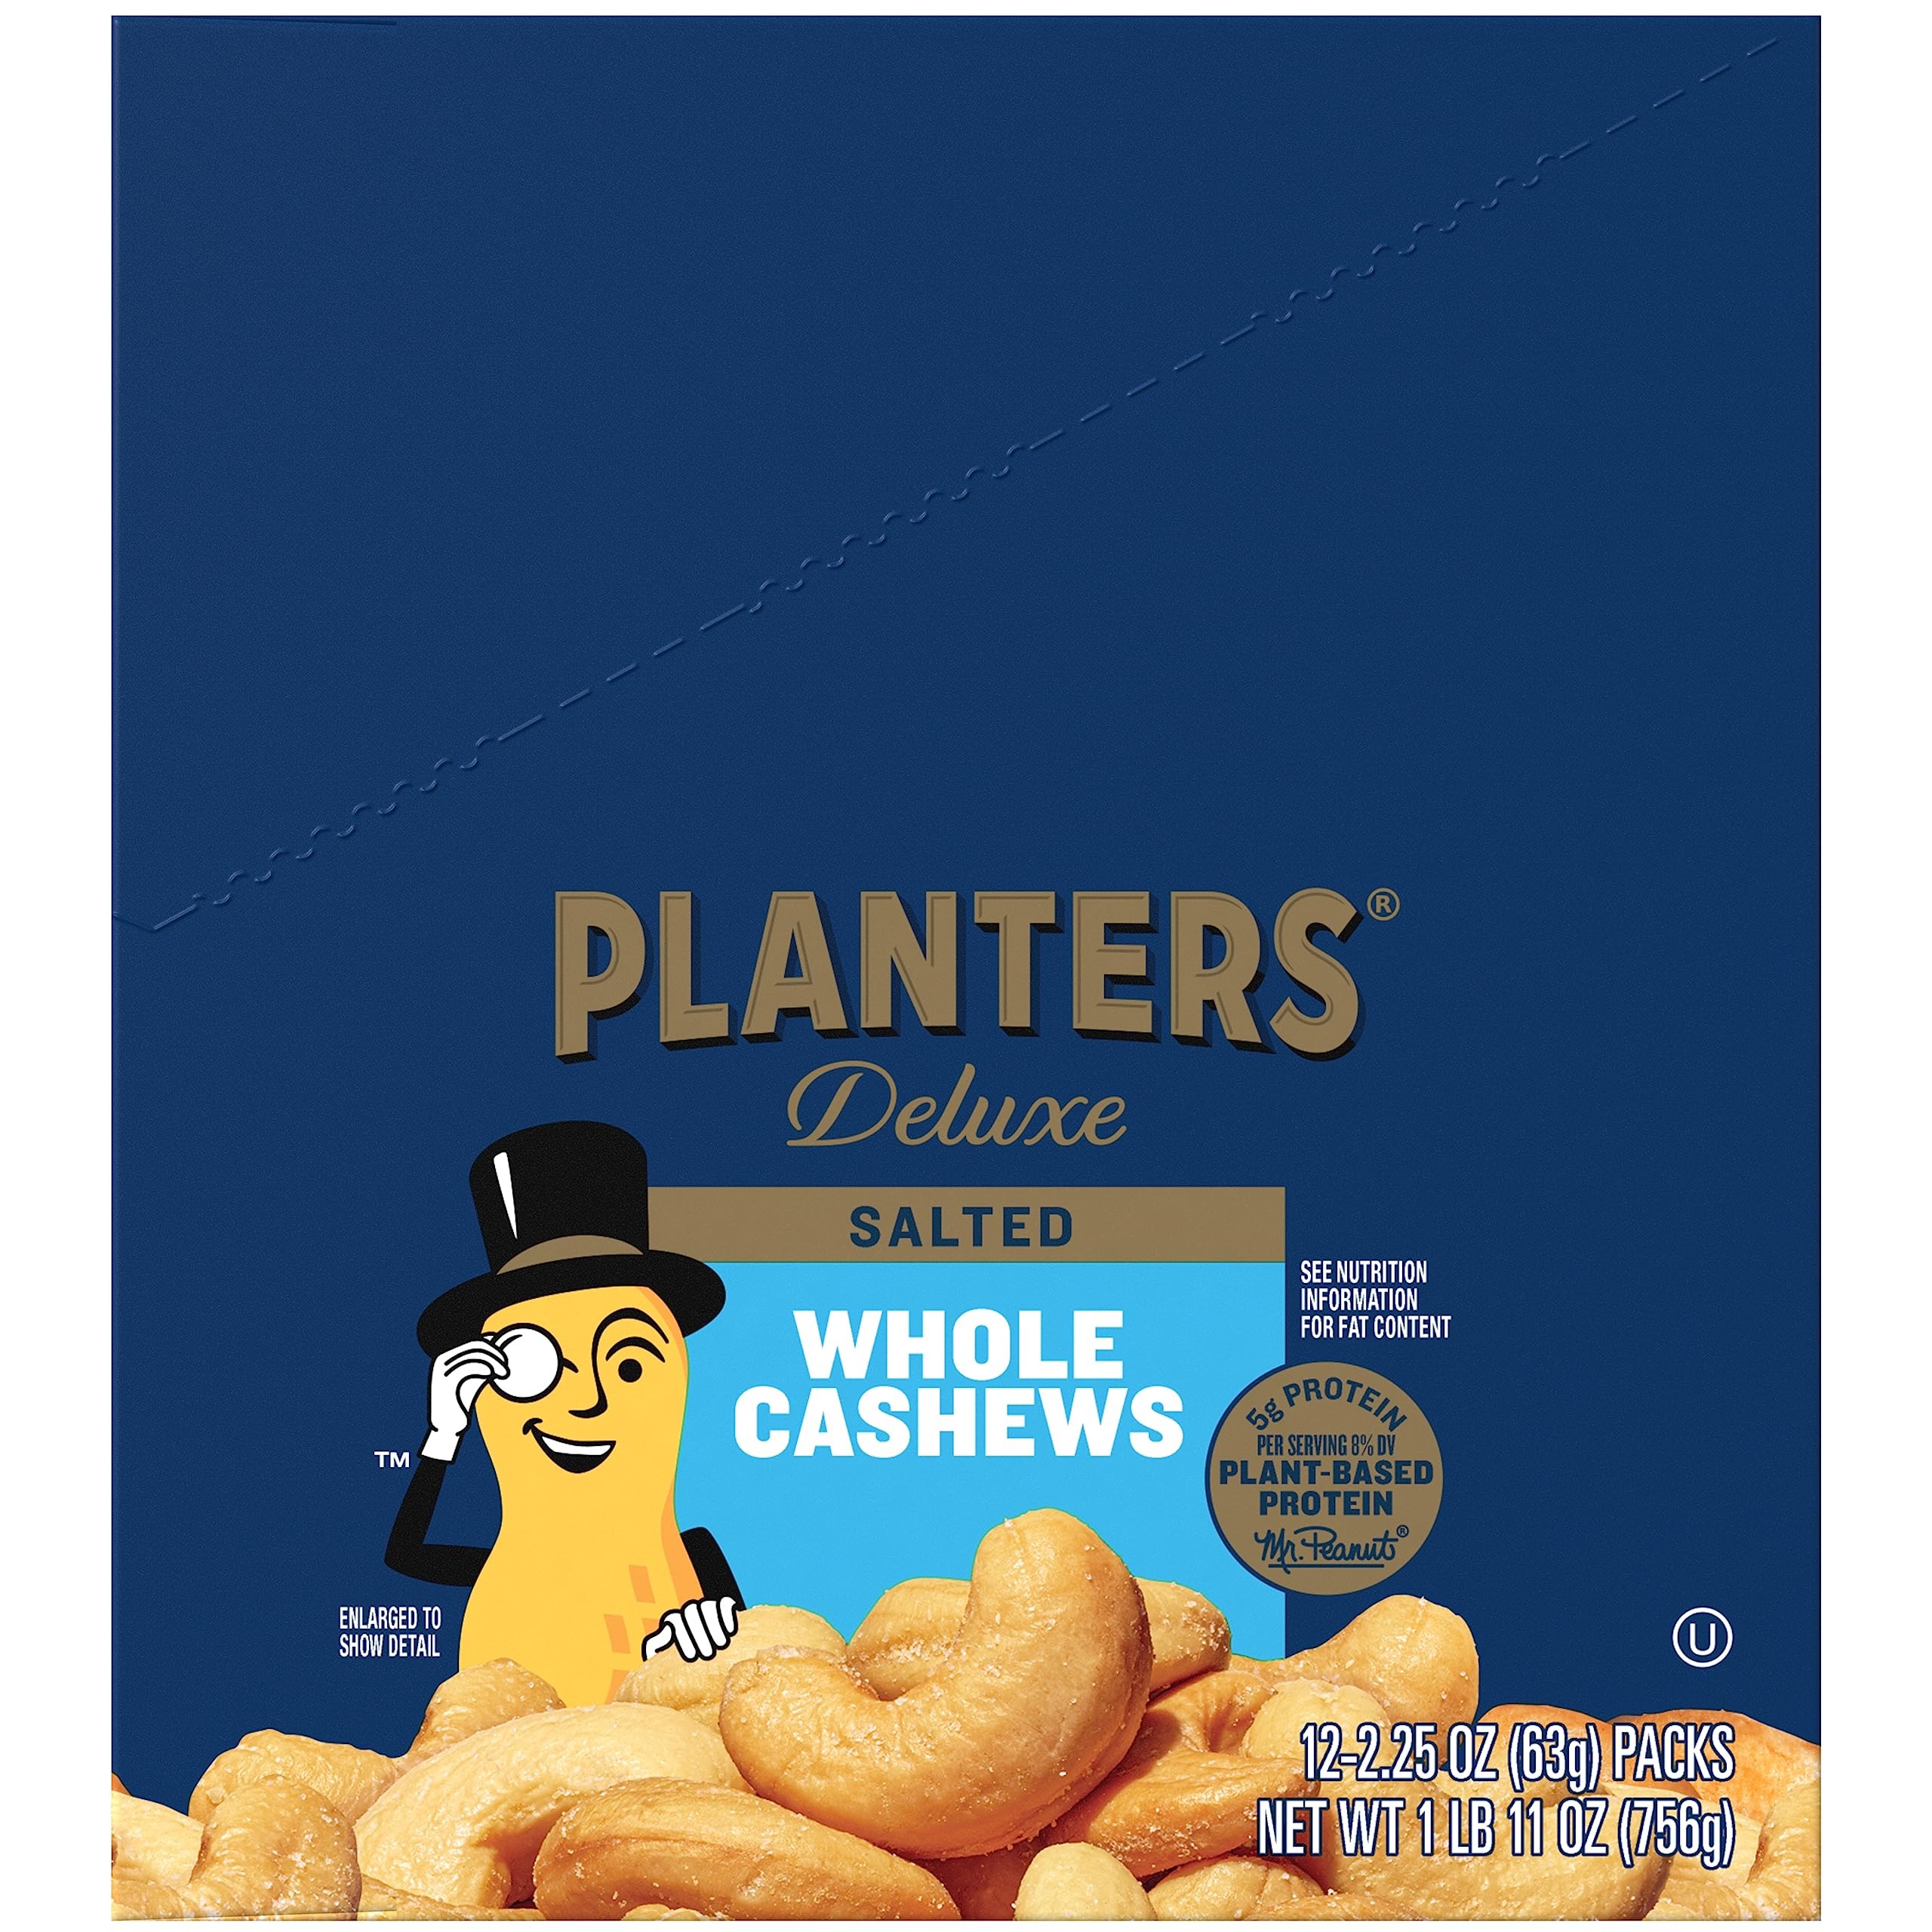
Item Name: Planters Deluxe Cashews, 2.25oz Bags, 12 Count (Pack of 1)
Bullet Point 1: Fresh whole cashews
Bullet Point 2: Sprinkled with pure sea salt
Bullet Point 3: Includes twelve 2.25 oz. bags
Bullet Point 4: Perfect for those keeping kosher
Bullet Point 5: Product of USA
Value: 27.0
Unit: Ounce

Price: 5